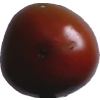
Label: tomato_maroon